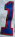
Number: 1